Weeksville Heritage Center

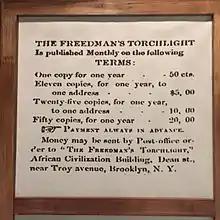
Image from exhibit at Weeksville Heritage Center about the newspaper publication, "The Freedman's Torchlight," published by the African Civilization Society

A 1906 article in "The New York Age", recalling an earlier period, said that James Weeks, a stevedore and a respected member of the community, "owned a handsome dwelling at Schenectady and Atlantic Avenues." Weeksville became home to ministers, teachers and other professionals, including the first female African-American physician in New York state, and the first African-American police officer in New York City. The black community in Weeksville developed its own churches, a school, a baseball team, an orphanage, a cemetery, an old age home, an African-American benevolent society, and one of the first African-American newspapers, the "Freedman's Torchlight". During the violent New York Draft Riots of 1863, during the Civil War, the community served as a refuge for many African Americans who fled from Manhattan; many resettled in Brooklyn.